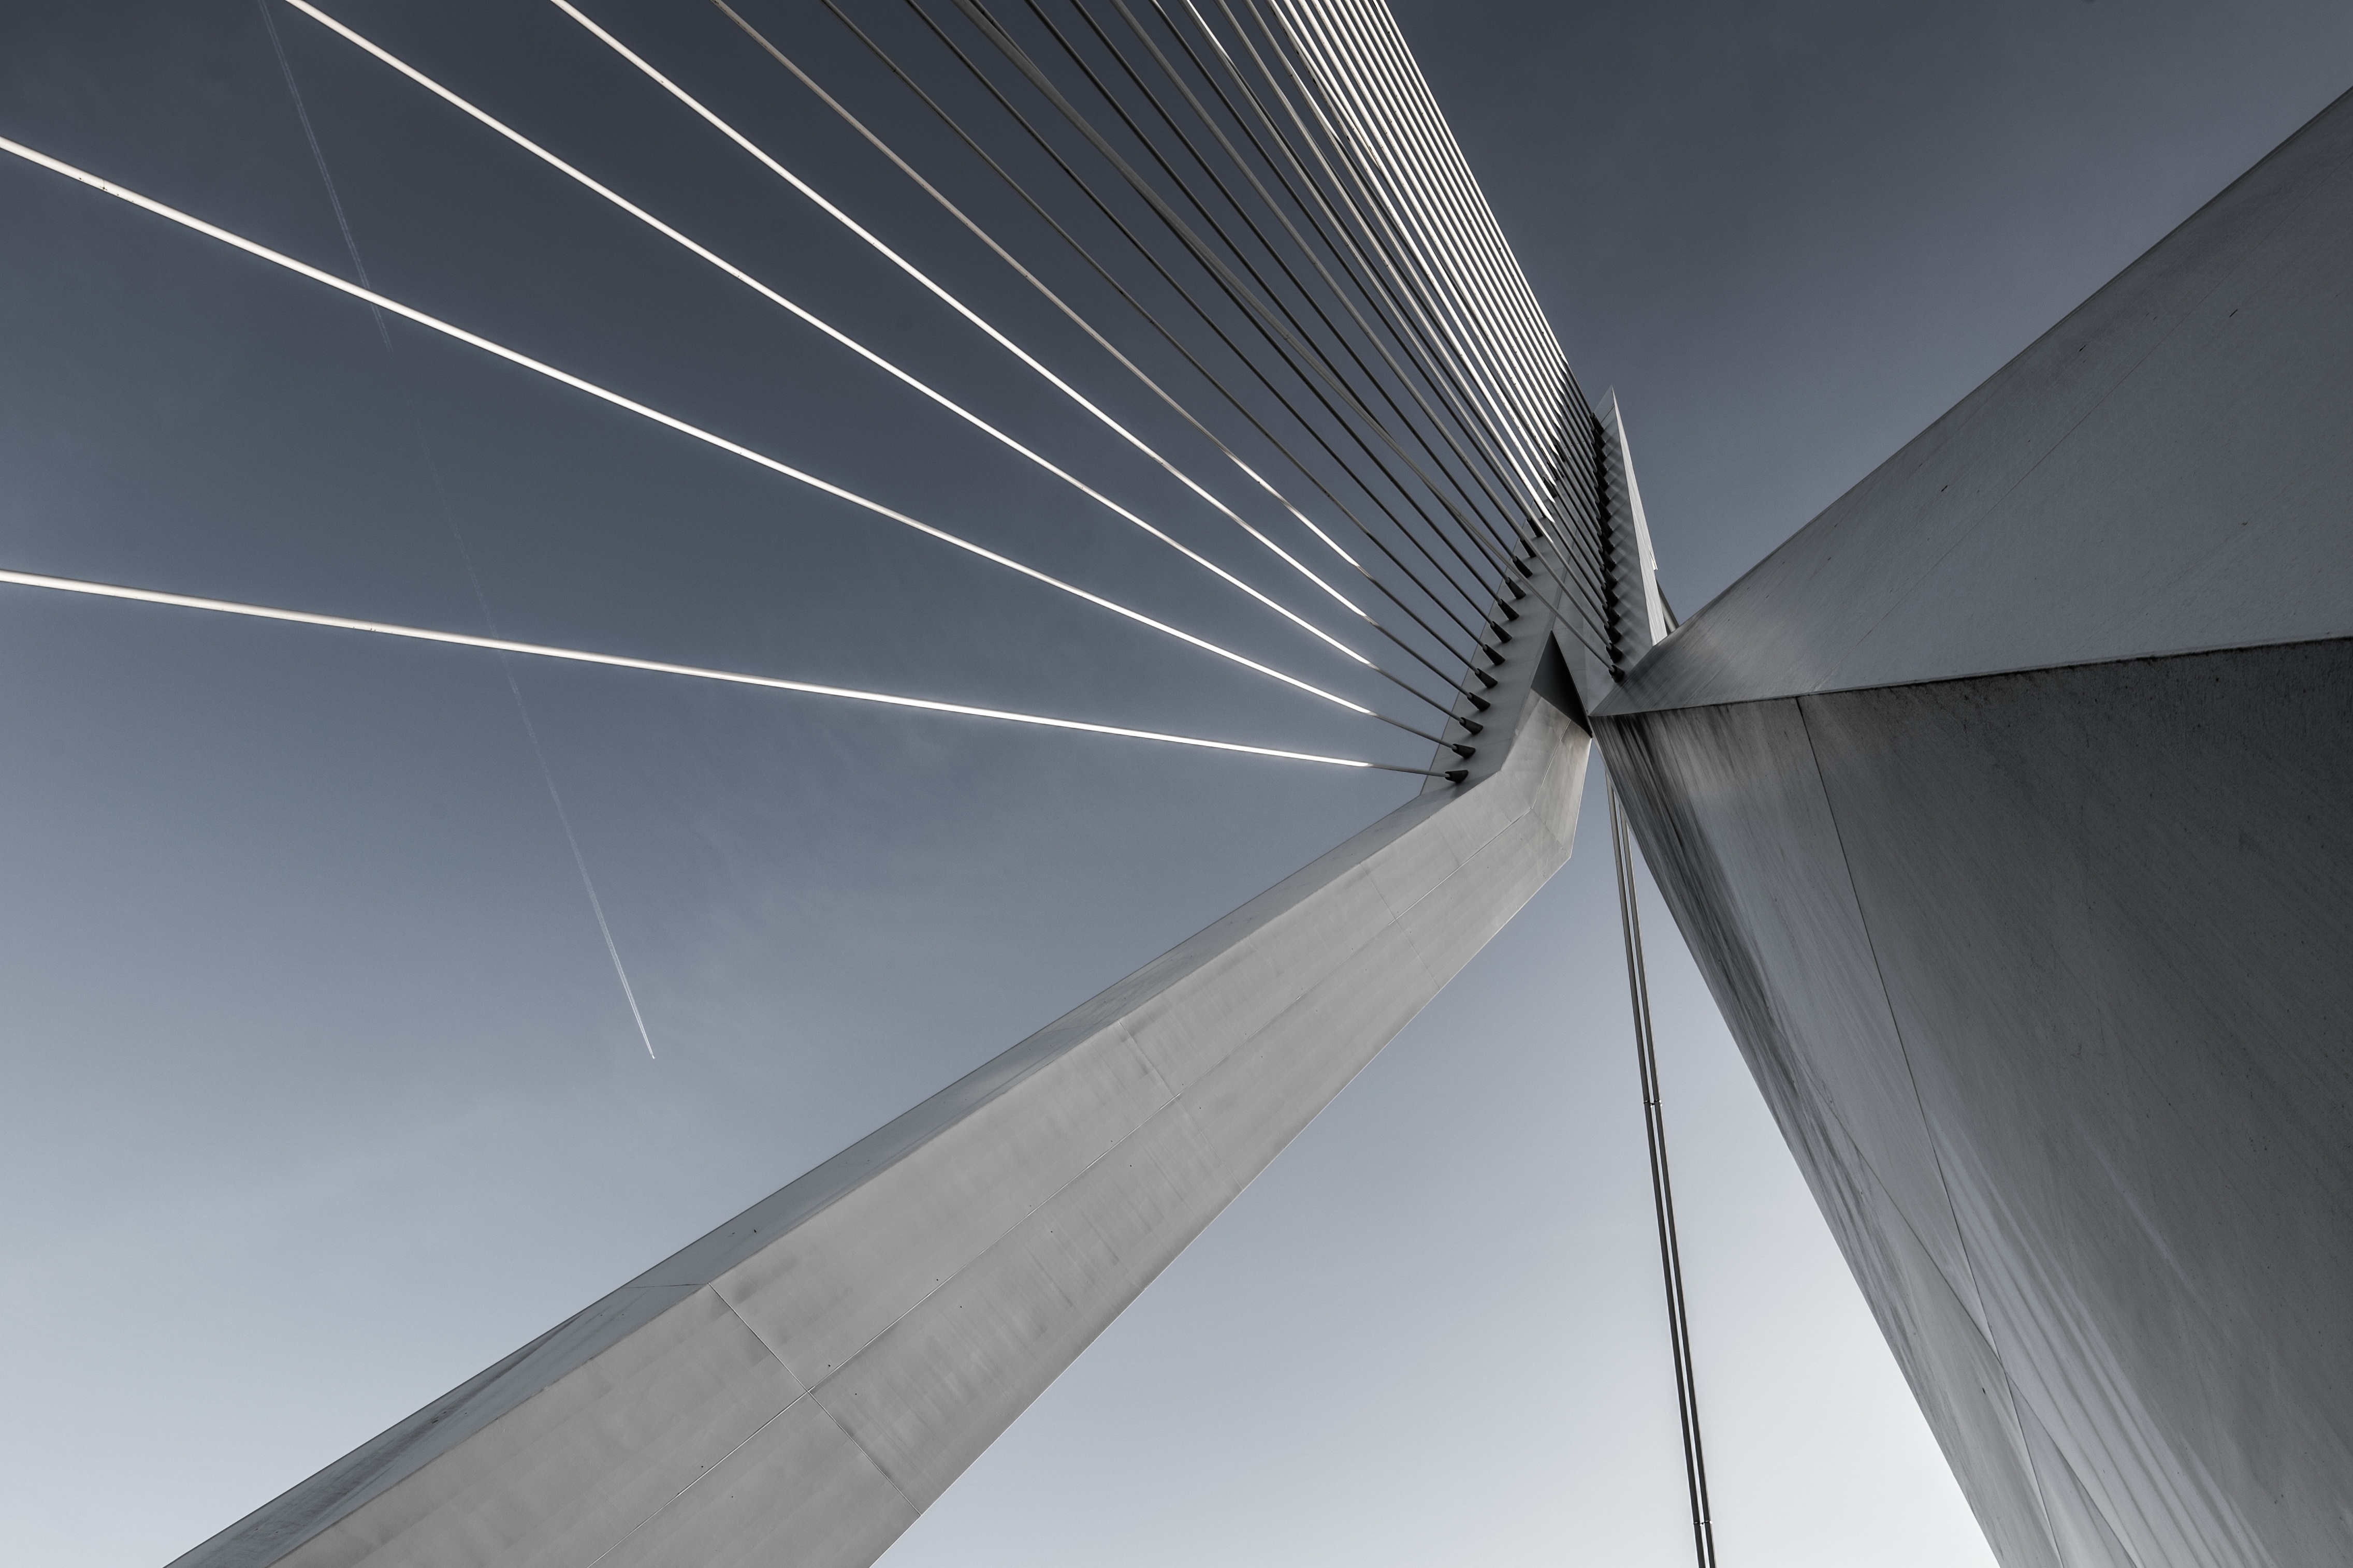
wing, abstract, architecture, structure, sky, skyscraper, ceiling, line, concrete, looking up, design, clear sky, symmetry, cables, shape, daylighting, grey concrete